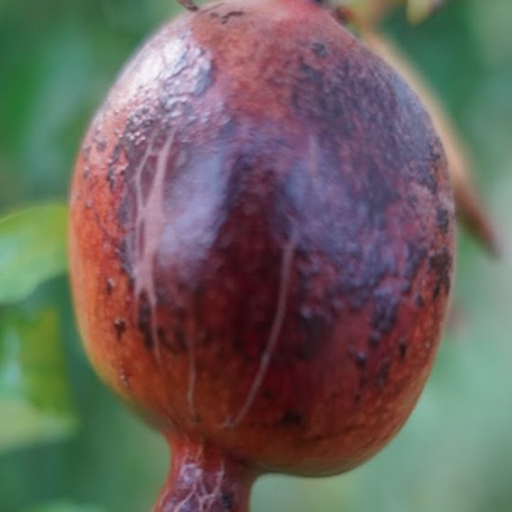
Label: Sunburn